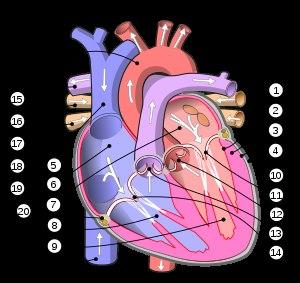
Un organe est un groupe de tissus collaborant à une même fonction physiologique. Certains organes assurent simultanément ou alternativement plusieurs fonctions, mais dans ce cas, chaque fonction est généralement assurée par un sous-ensemble de cellules.